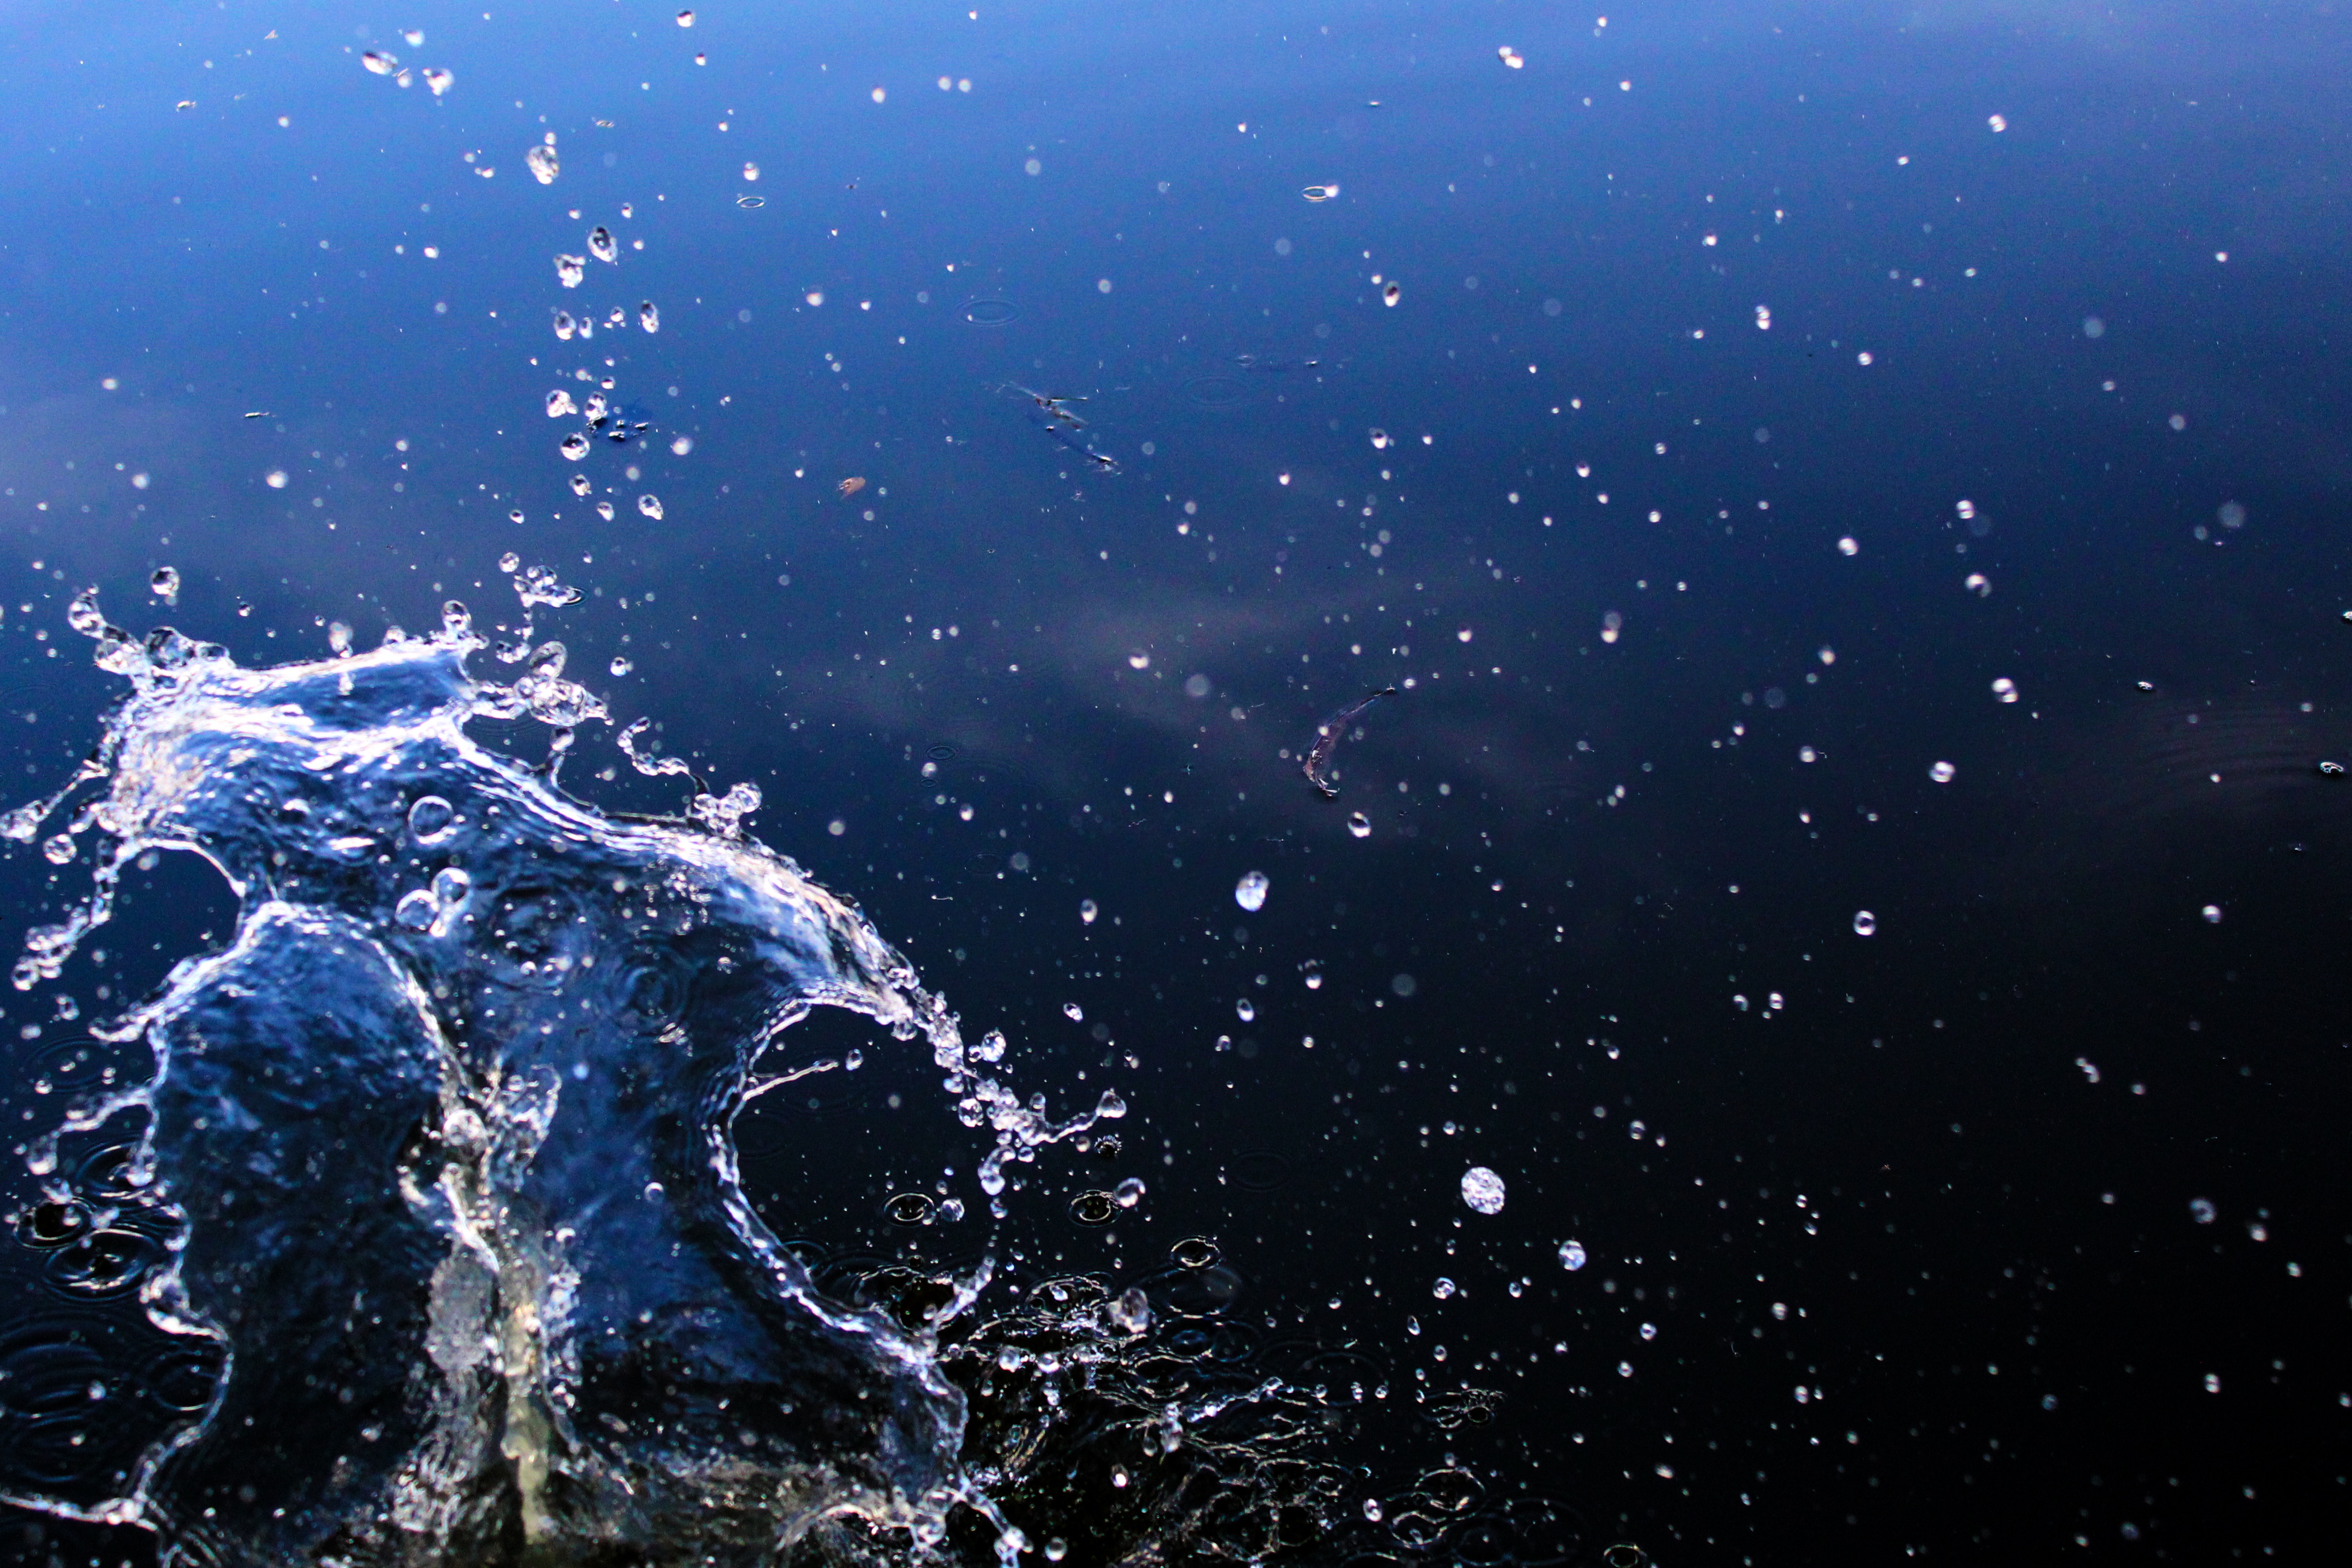
water, blue, sky, water resources, atmosphere, ocean, sea, wave, calm, electric blue, photography, night, space, wind wave, reflection